Frescati House

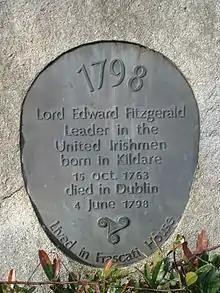
The boulder which Roches Stores erected after they demolished Frescati

When the proposals became public in 1971, there were objections by conservationists. A meeting called to discuss the future Frescati in Blackrock Town Hall was well attended. Several groups emerged in opposition to its demolition. Some locals formed an organisation called the Frescati Preservation Society. Desmond FitzGerald acted as the chairman, and Marie Avis Walker was secretary. Roches Stores were prepared only to retain a single stuccoed ceiling, which was to be kept in a memorial hall attached to the store. Local politicians joined the "Save Frescati" campaign as the house's welfare became a major issue with conservationists. Since permission to demolish the house had already been granted on the condition that permission was granted for whatever was planned for the site, the campaign focused its efforts on preventing this planning permission from being granted.